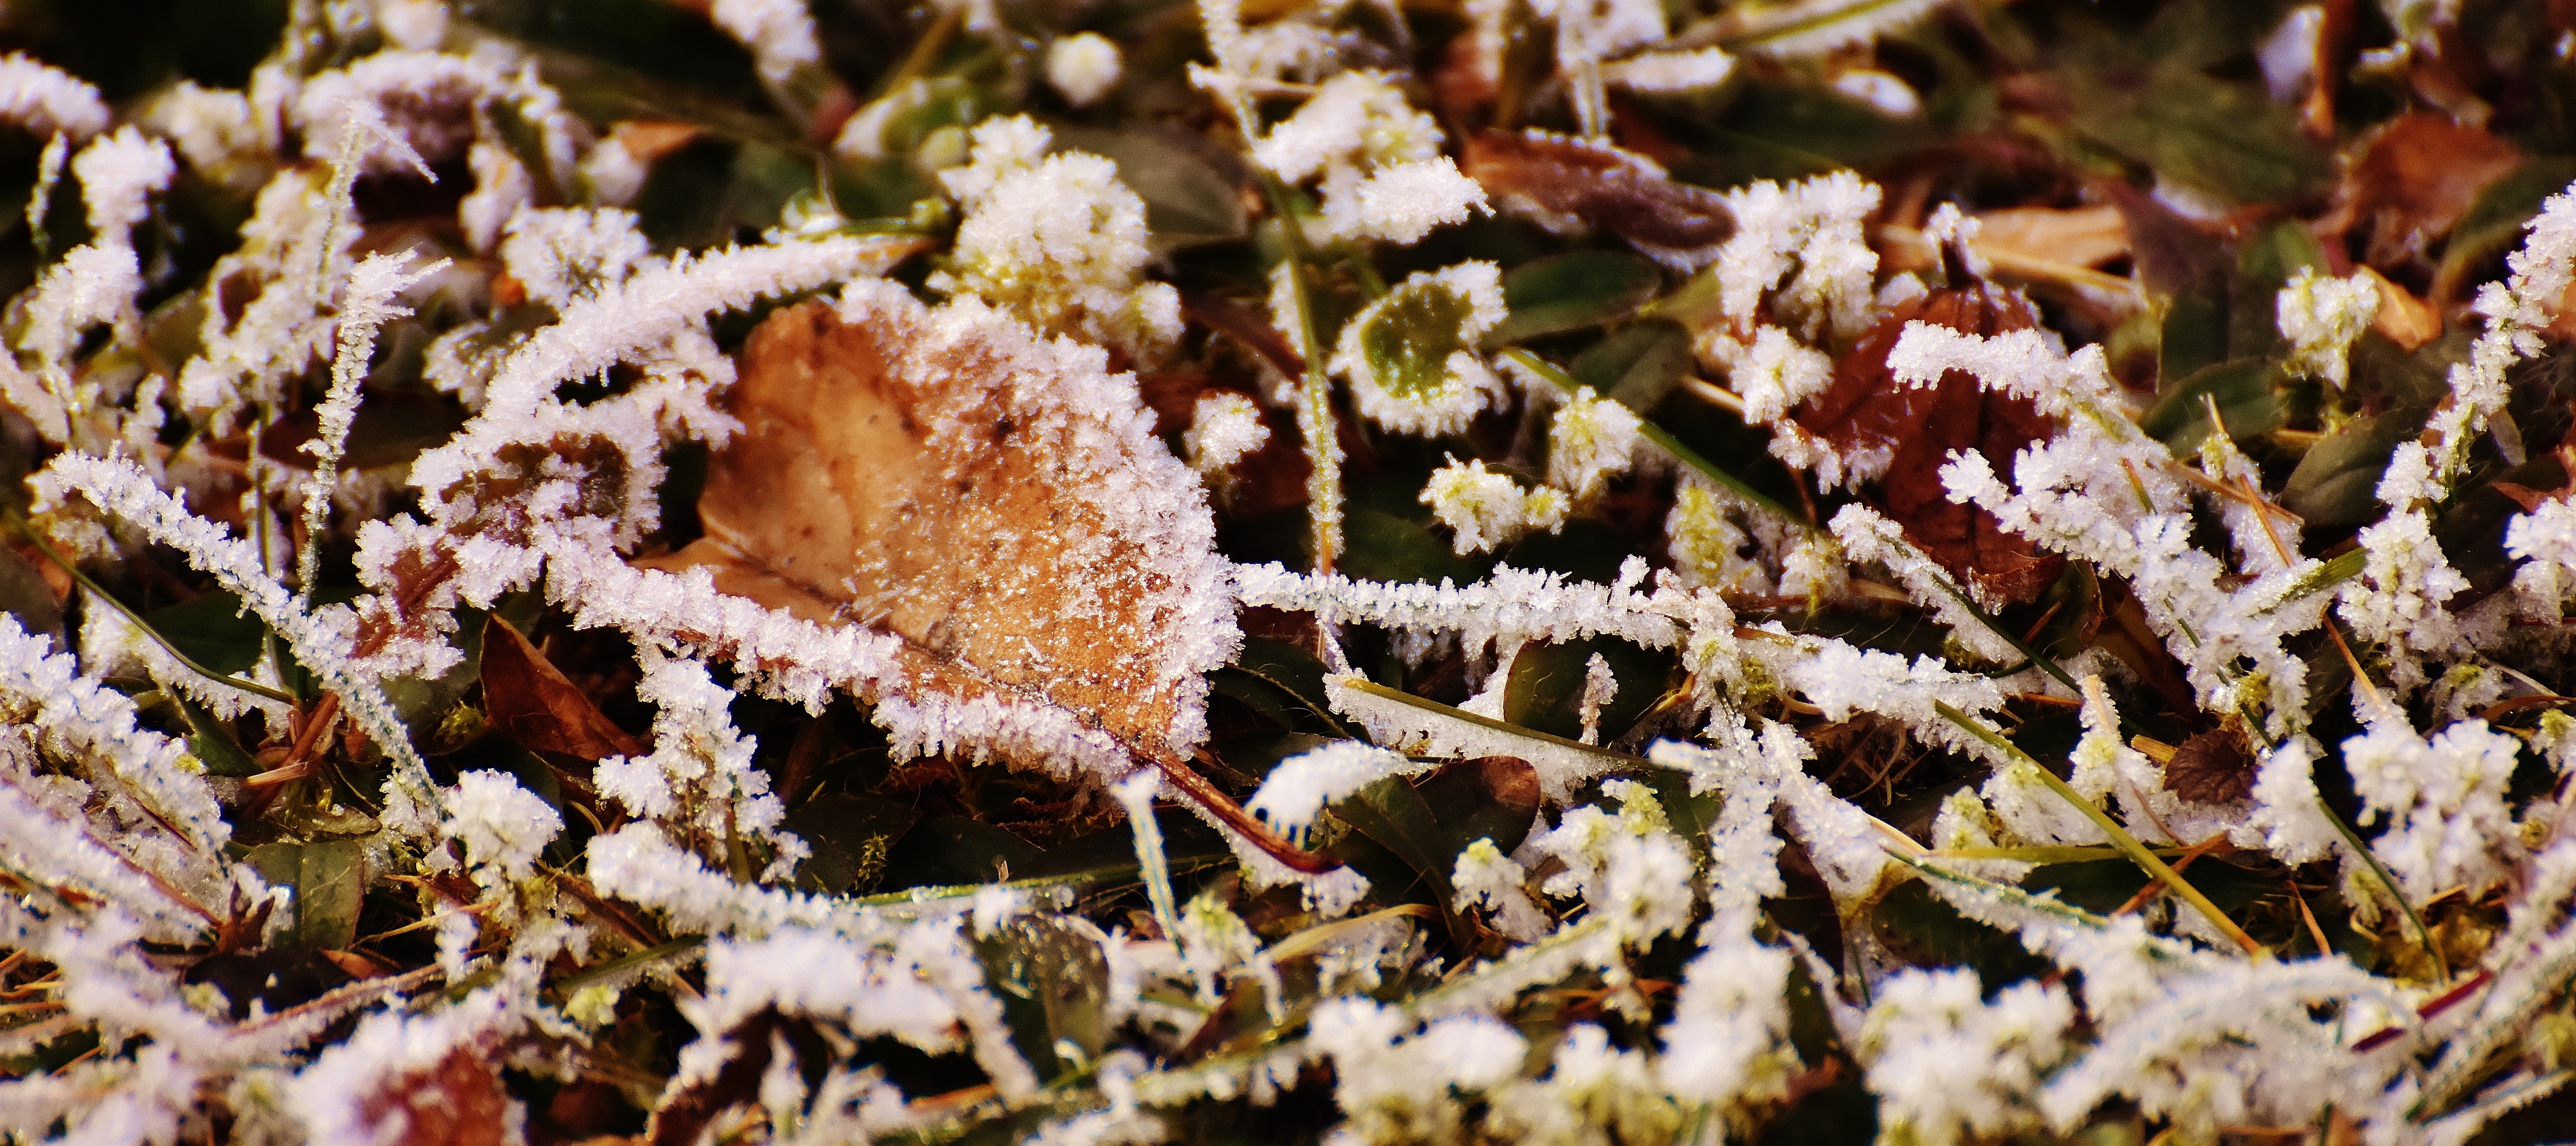
tree, nature, branch, blossom, cold, winter, plant, leaf, flower, frost, ice, spring, autumn, botany, frozen, flora, season, twig, close up, leaves, iced, shrub, winter magic, hoarfrost, macro photography, eiskristalle, crystals, winter time, woody plant, land plant, thorns spines and prickles